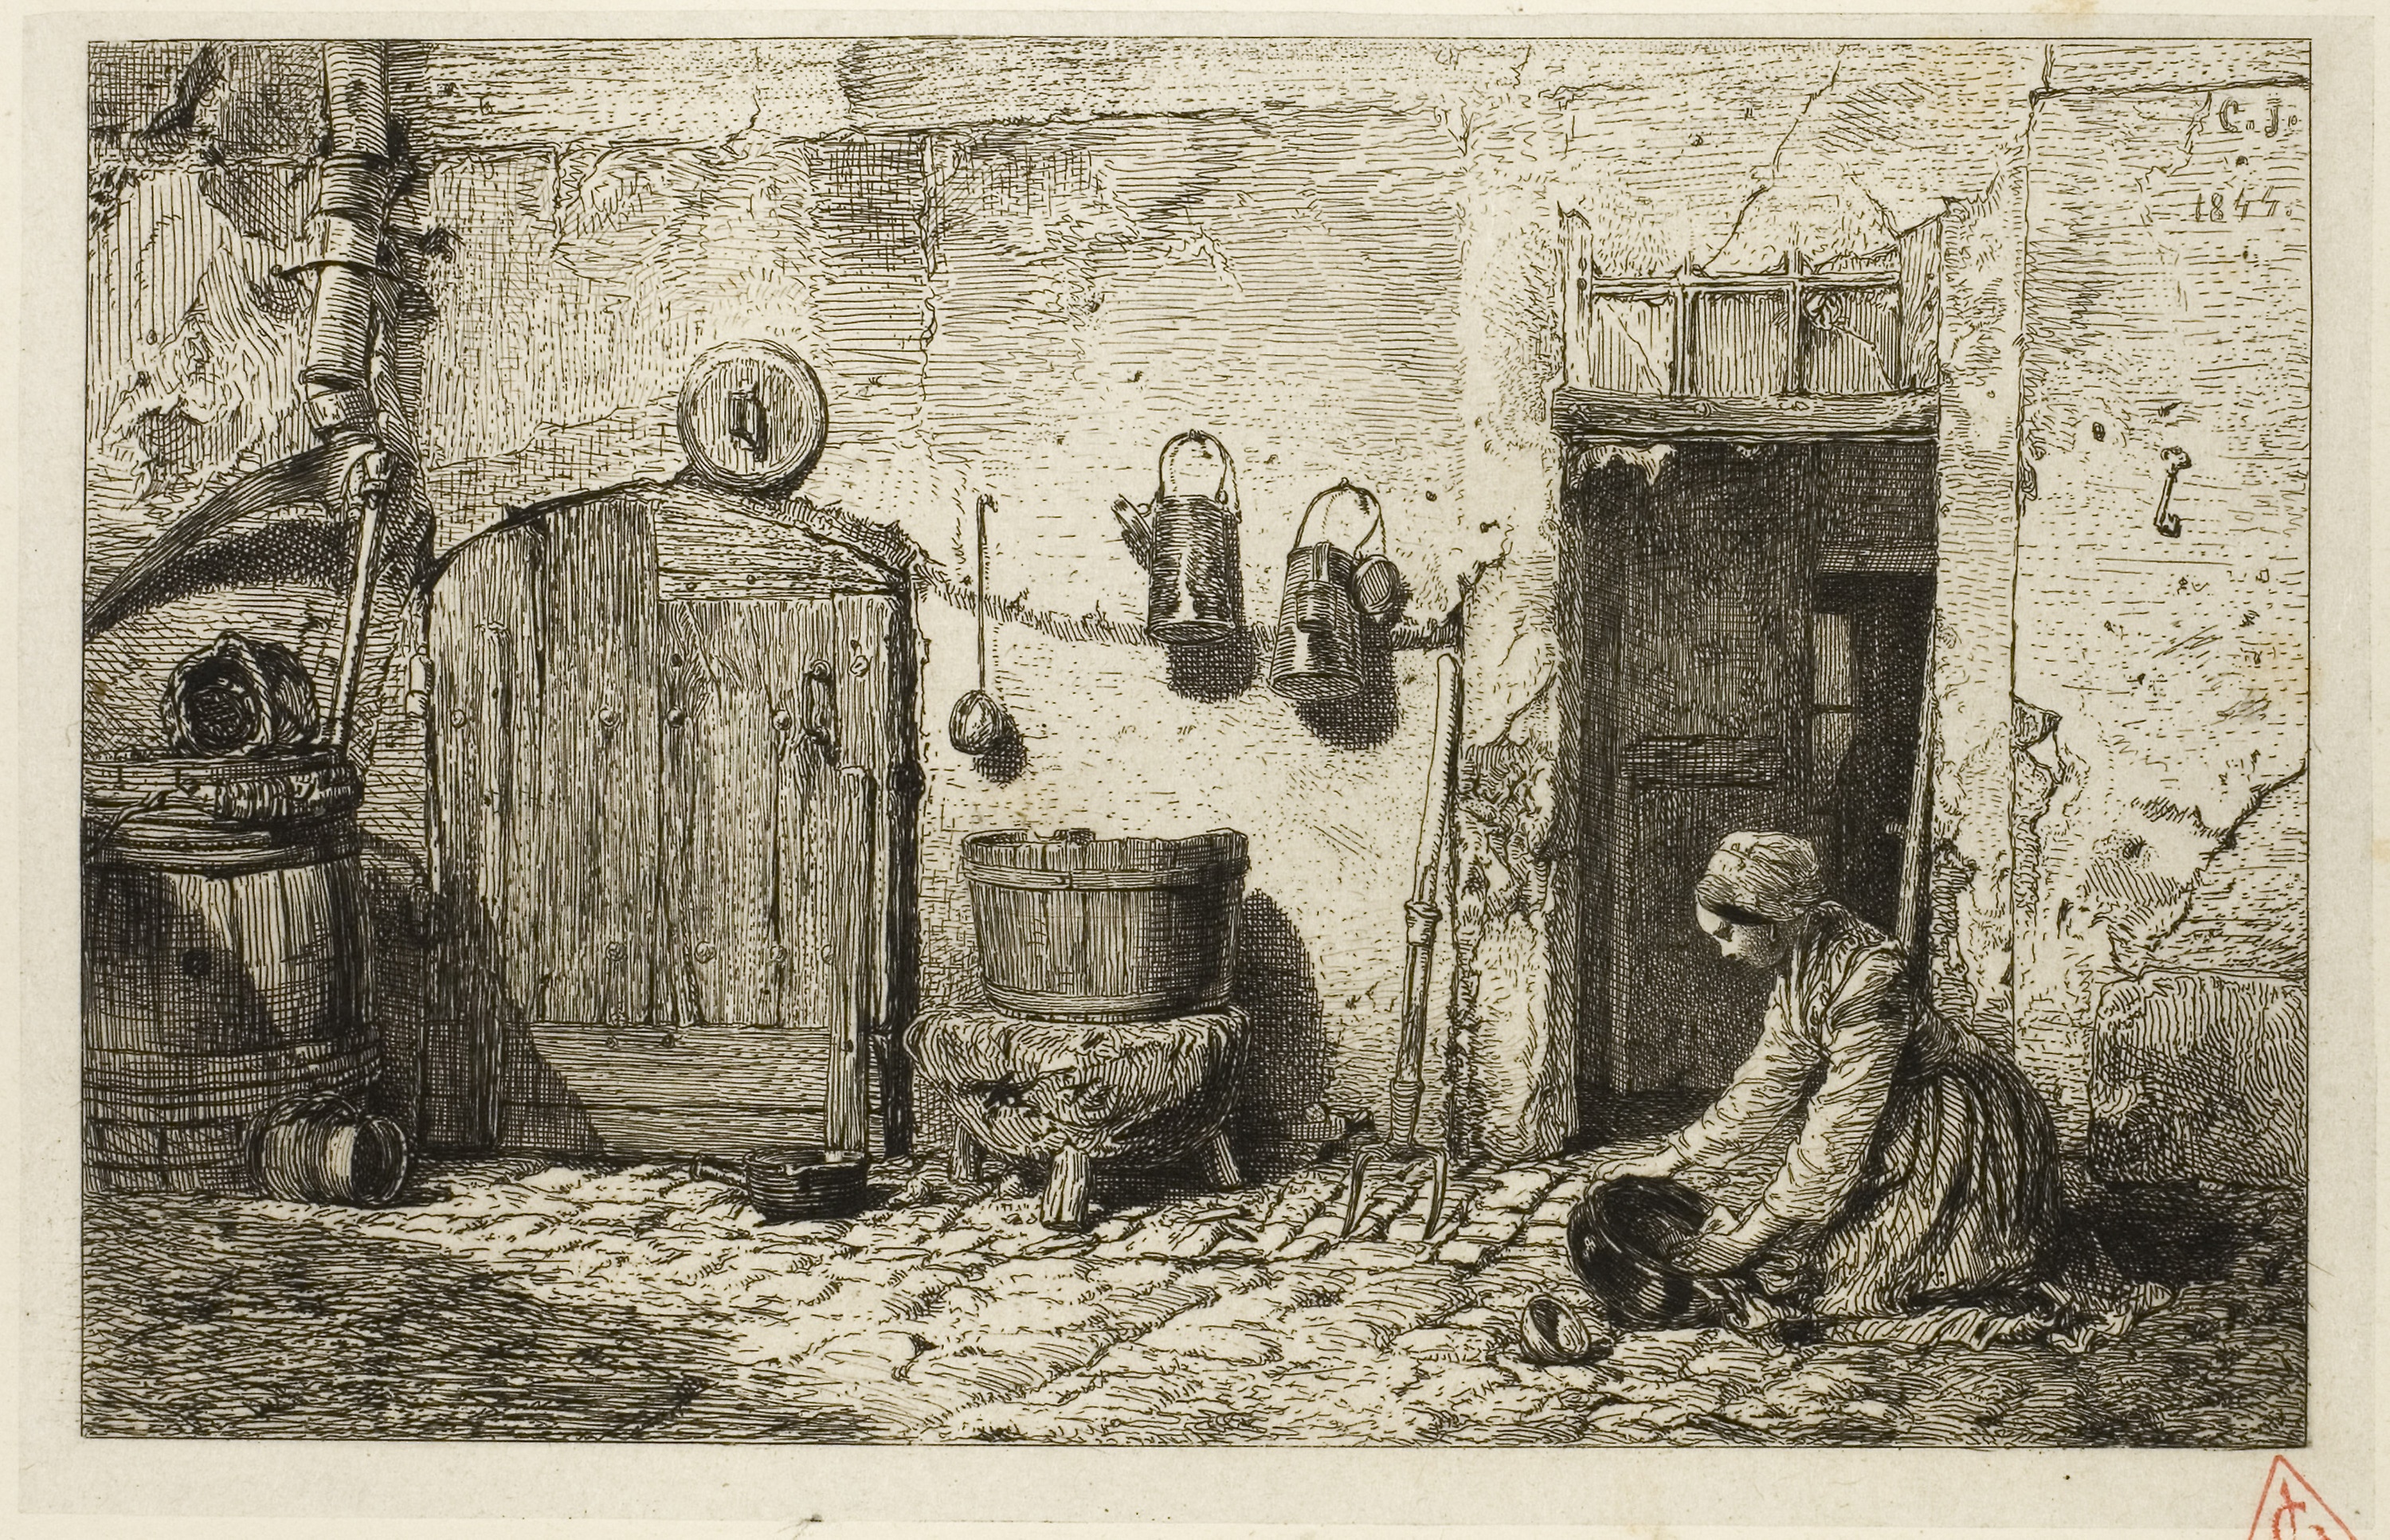
history, art, black and white, visual arts, artwork, ancient history, tree, arch